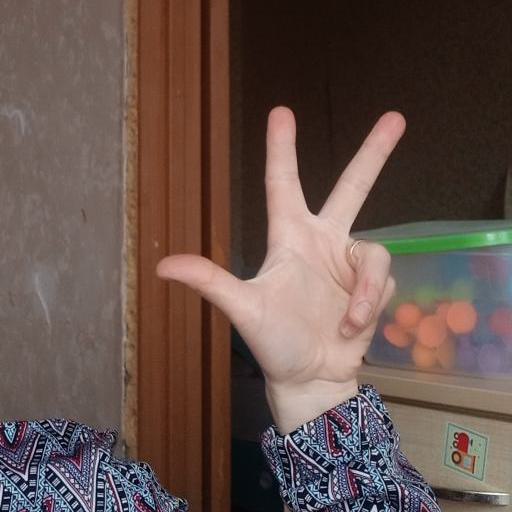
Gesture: three2